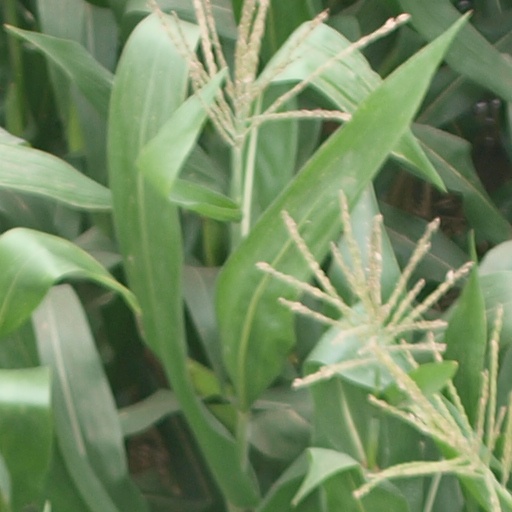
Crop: maize; corn